Münsingen

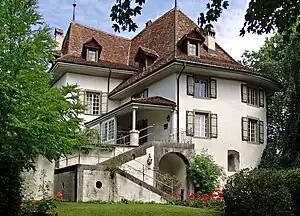
Münsingen Castle

In the 2011 federal election the most popular party was the Swiss People's Party (SVP) which received 21.4% of the vote. The next three most popular parties were the Social Democratic Party (SP) (19.1%), the Conservative Democratic Party (BDP) (16.7%) and the Green Party (12.8%). In the federal election, a total of 4,488 votes were cast, and the voter turnout was 55.3%.